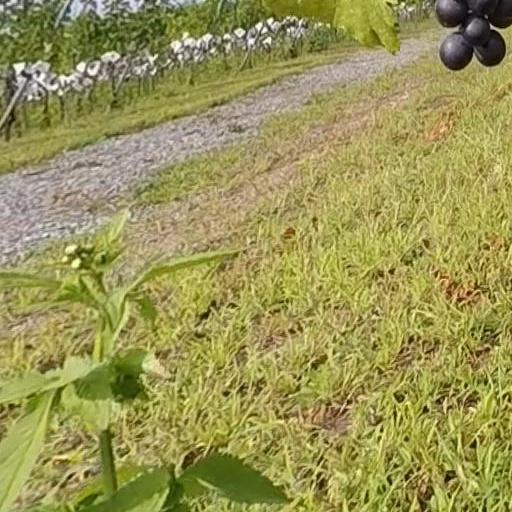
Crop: grape